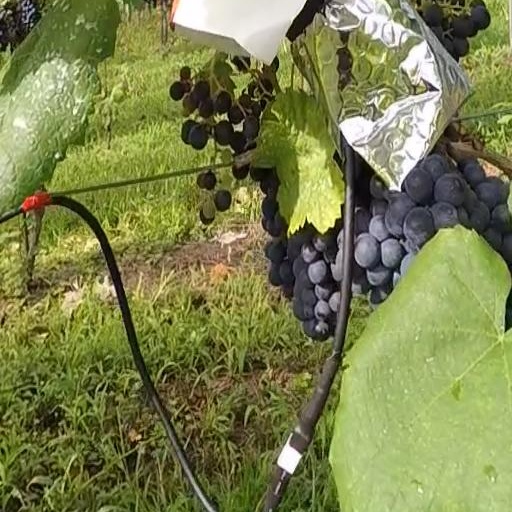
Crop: grape